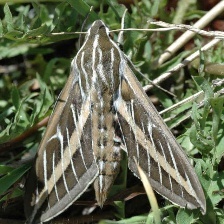
Species: WHITE LINED SPHINX MOTH